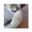
Label: cat